Treaty of Turin (1860)

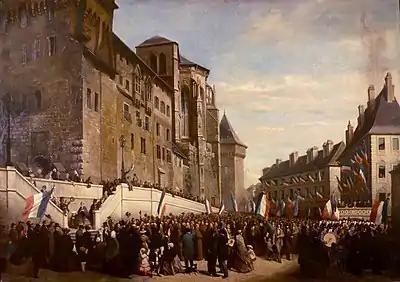
Citizens of Chambéry plebisciting the annexation of Savoy.

Accordingly, measures were instituted to secure such a popular vote as was desired. First of all, the Sardinian troops were withdrawn, and their places were filled by French garrisons. The opposition of the inhabitants of Nice to becoming French was indicated by the fact that the troops, on first entering the city, were received so roughly that they were obliged to resort to the use of the bayonet. The municipal junta sent a vote of thanks to those members of the British Parliament who had spoken in opposition to French annexation. The French Consul wrote to his government, that, if a French man-of-war did not come to Villa Franca, his own life and that of his family would not be secure. After the said ship arrived, the editor of the newly established French organ, "L'Avenir de Nice", was besieged in his house, and obliged to rush down to Villa Franca for refuge.